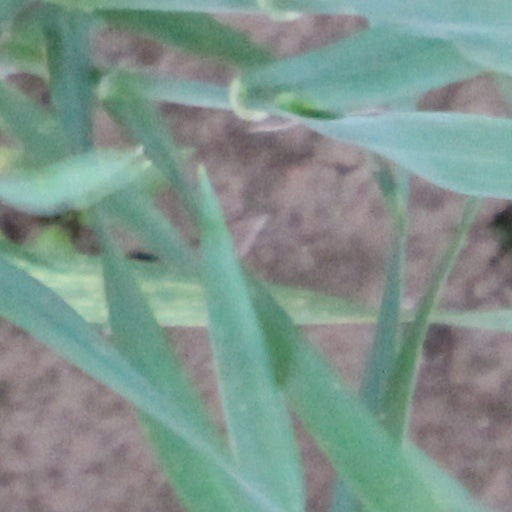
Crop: wheat